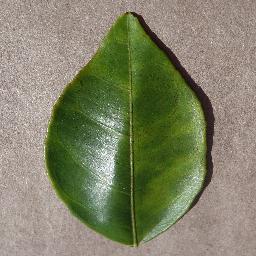
Label: Orange___Haunglongbing_(Citrus_greening)